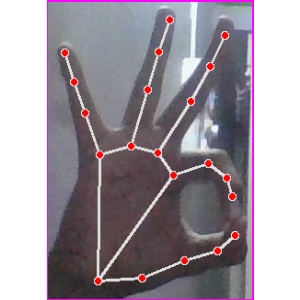
अक्षर: ण